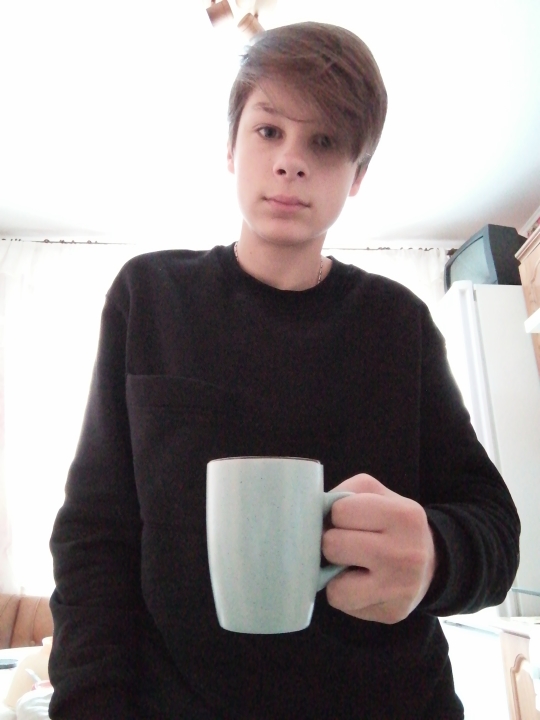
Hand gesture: no_gesture